Monolithos, Greece

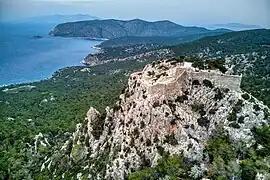
The castle of Monolithos

Monolithos is a Greek village on the island of Rhodes, South Aegean region, belonging to the municipal unit of Attavyros. It is located 8 km south-east of Apolakkia and 28 km from Prasonisi.